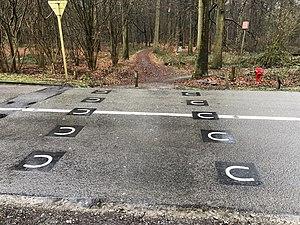
Marquage sol passage chevaux
La forêt de Soignes est une forêt périurbaine d’environ 5 000 ha, située au sud-est de Bruxelles, dans la partie centrale de la Belgique et dont un cinquième de la superficie, située sur le territoire de Bruxelles-Capitale, est connexe avec le bois de la Cambre, promenade forestière et champêtre qui pénètre dans la ville jusqu’à 4 kilomètres du centre ville. En pénétrant sous les arbres du bois de la Cambre, puis de la forêt de Soignes, le promeneur, s’il se dirige vers le sud, débouche, 14 kilomètres plus loin, à Waterloo. Depuis 2017, 270 ha sont classés patrimoine mondial de l’UNESCO.
L'allée du Turf est une allée en forêt de Soignes. C'est une allée réservée en principe aux cavaliers qui relie directement le bois de la Cambre à la forêt de Soignes.
La drève Saint-Hubert est une voie de la commune bruxelloise d'Uccle.